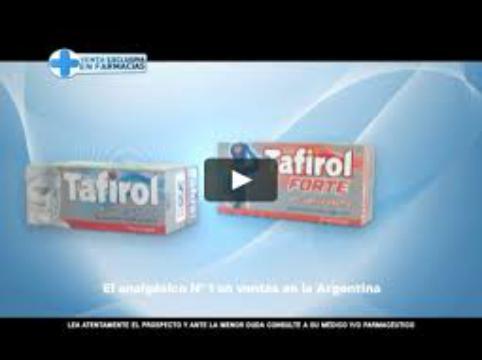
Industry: Medical